Cringila, New South Wales

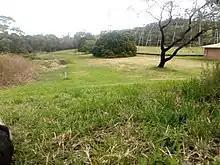
Cringila Community Park

Cringila railway station is on the Port Kembla Branch of the South Coast railway line, although this station is somewhat far from the residential areas of Cringila.